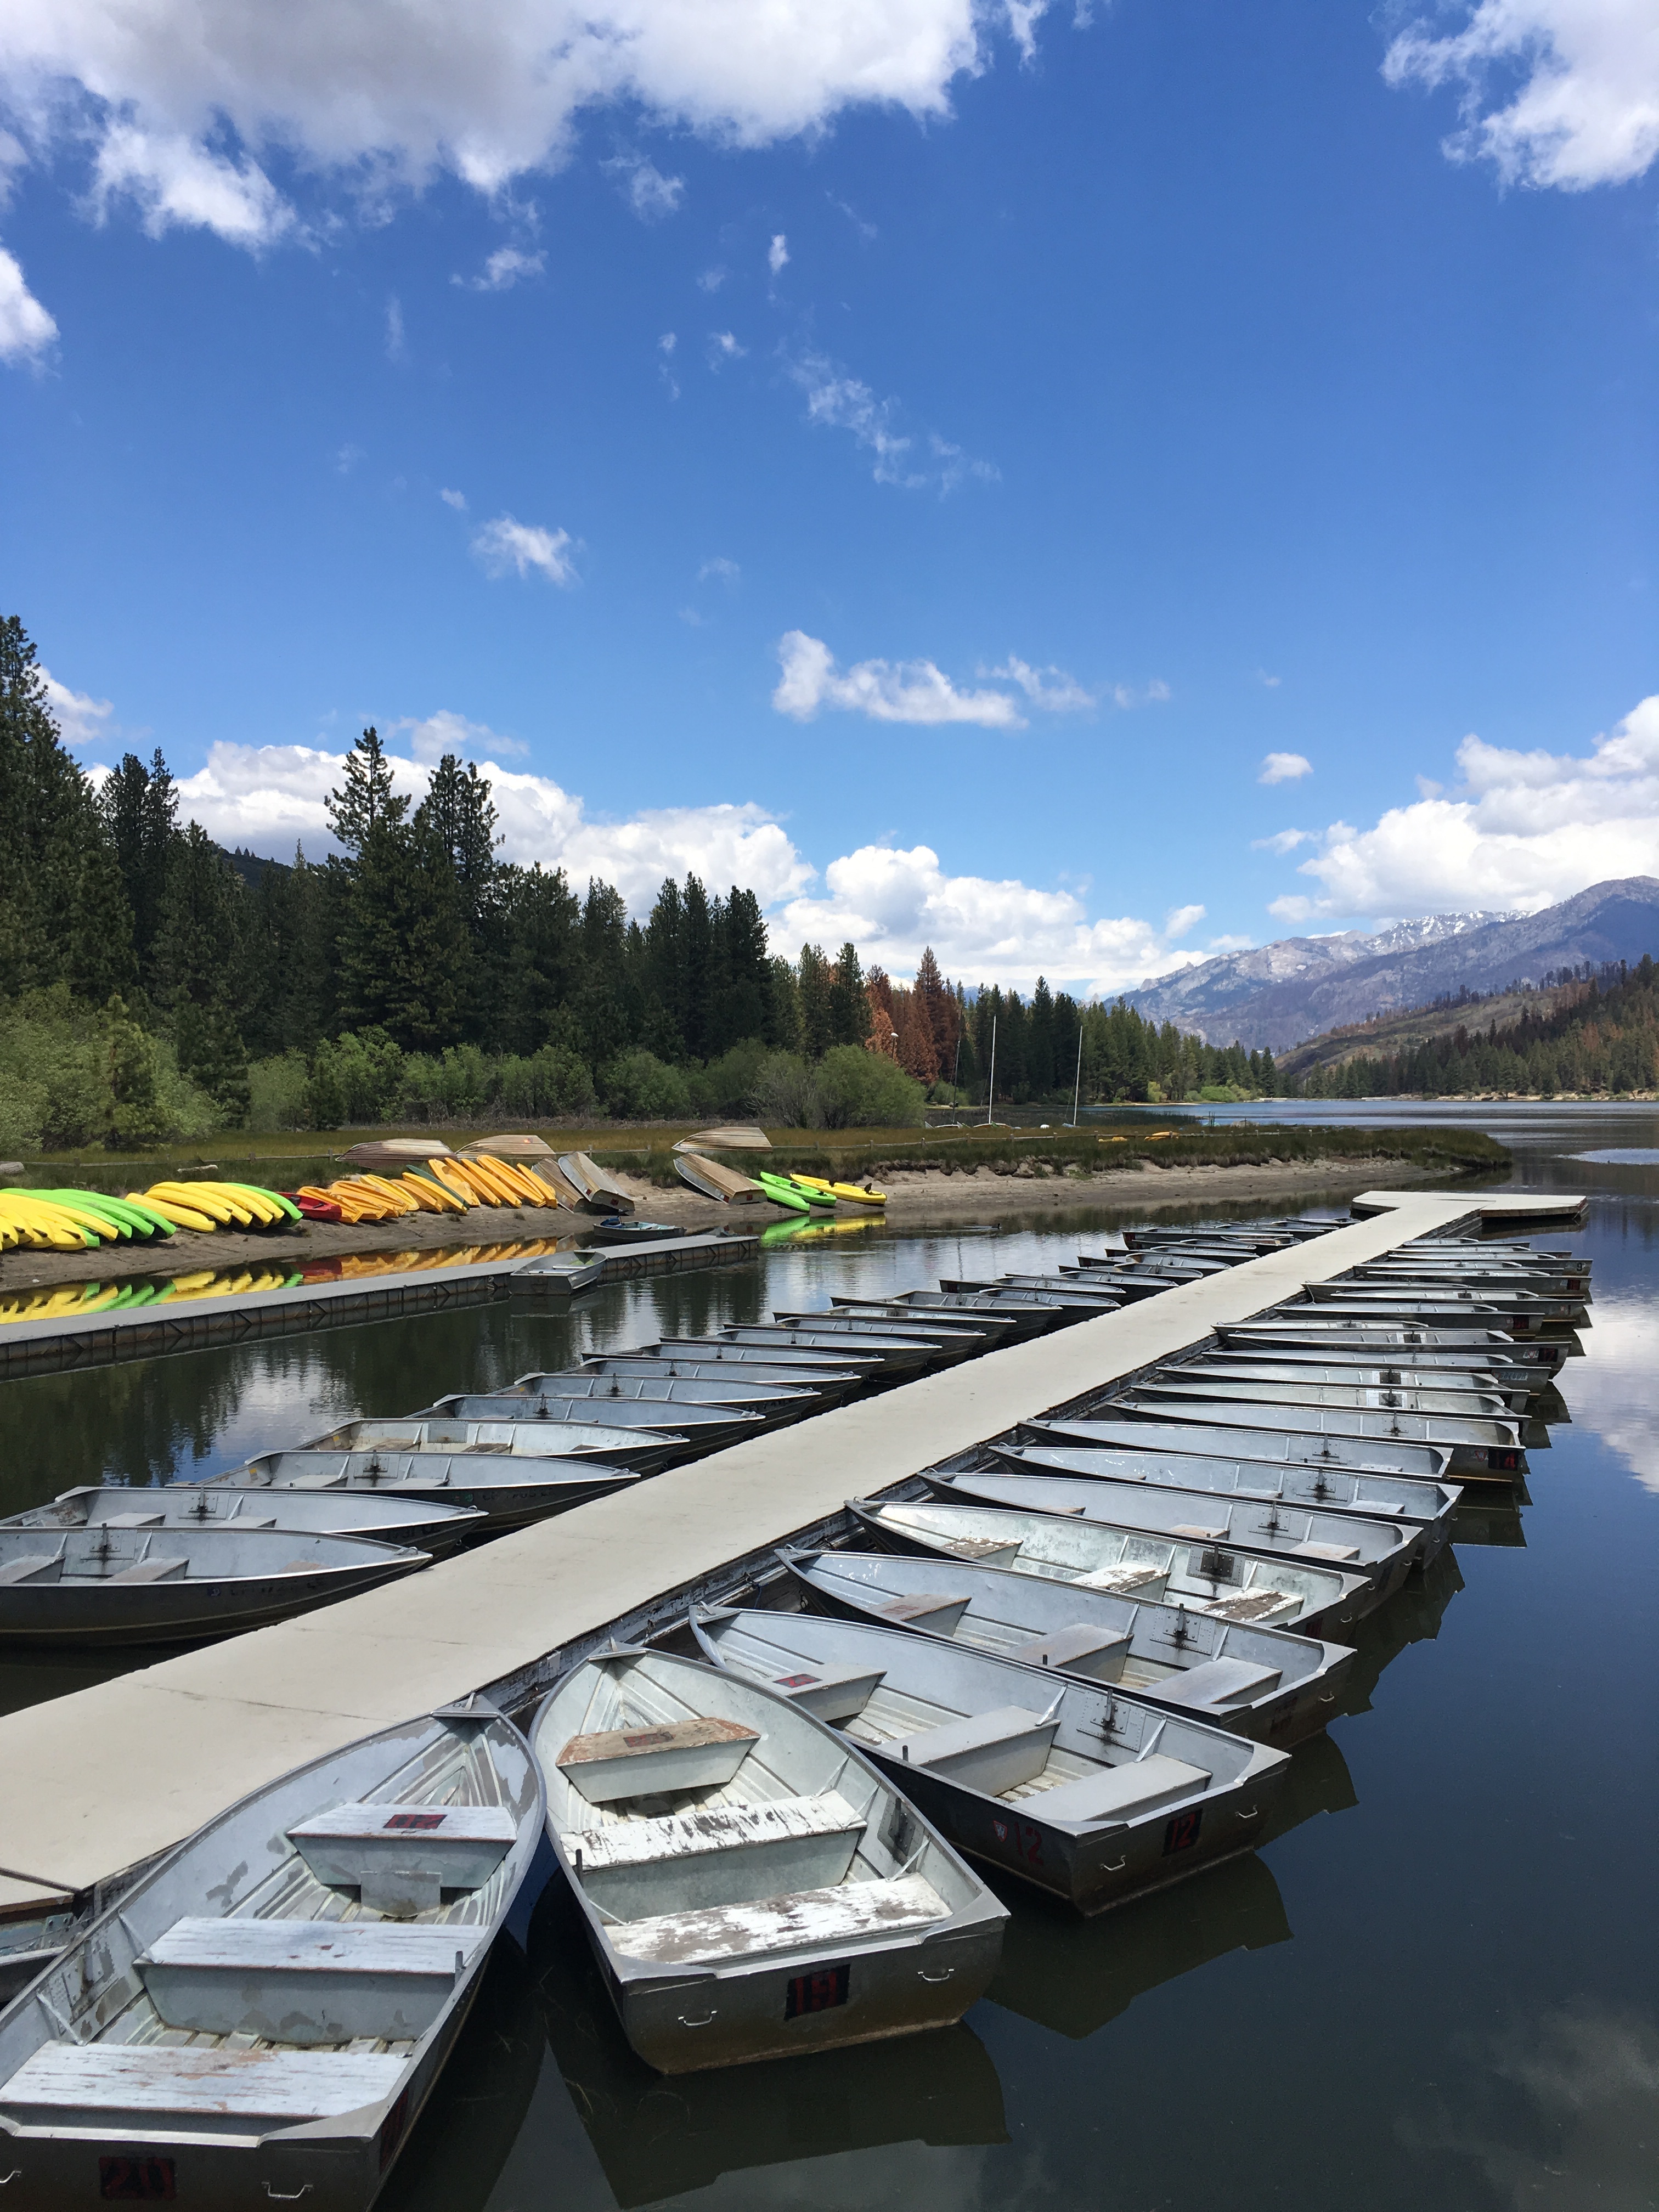
beach, landscape, water, nature, forest, outdoor, mountain, dock, cloud, sunrise, boat, bridge, lake, running, run, highway, river, mountain range, vacation, travel, pine, panoramic, idyllic, reflection, vehicle, relax, park, scenery, america, calm, rest, runner, canyon, dam, reservoir, camping, tourism, leisure, california, waterway, swimming, majestic, body of water, national, west, relaxation, sierra, boating, infrastructure, sequoia, kings, aerial photography, hume